Yellow Sea

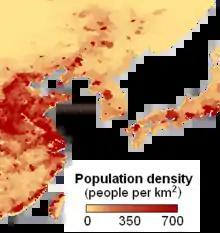
A map of population density around the Yellow Sea in East Asia (1994)

The sea is rich in seaweed (predominantly kelp, "Laminaria japonica"), cephalopods, crustaceans, shellfish, clams, and especially in blue-green algae which bloom in summer and contribute to the water color (see image above). For example, the seaweed production in the area was as high as 1.5 million tonnes in 1979 for China alone. The abundance of all these plant and animal species increases toward the south and indicates a high sea productivity, accounting for the diversity of fish species and high fish yield from the sea. Several species of goby new to science have been discovered recently in the Yellow Sea.